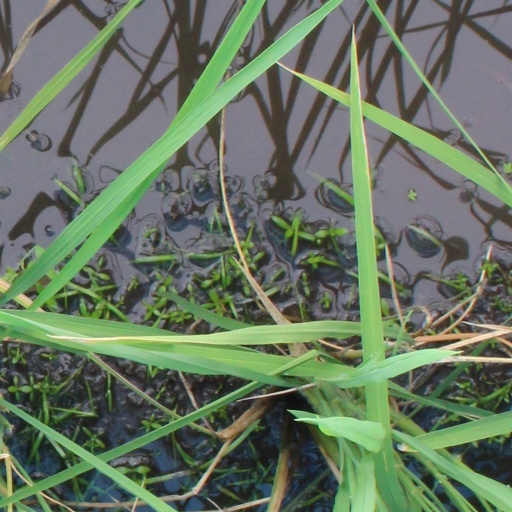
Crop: rice